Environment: real
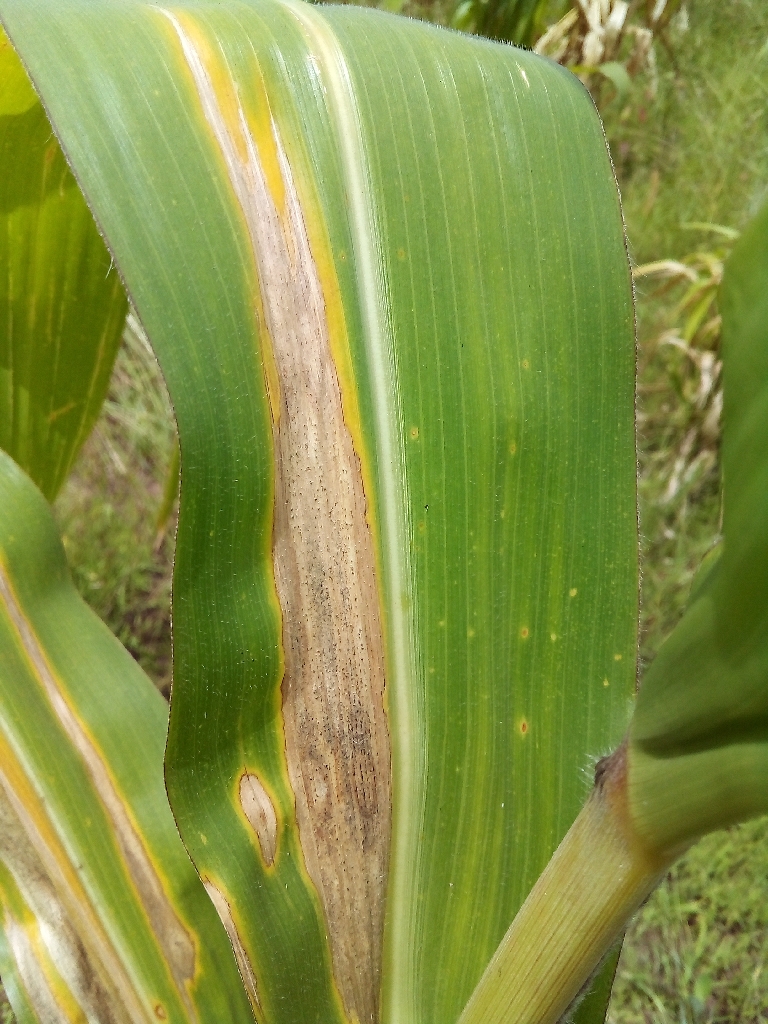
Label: northern_corn_leaf_blight